Northwest Indian War

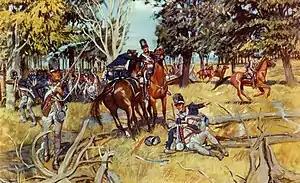
The Legion of the United States at the Battle of Fallen Timbers, 1794

In January 1794, the confederacy sent a delegation to Fort Greenville to arrange the release of two Lenape women held by the Americans. A Lenape chief asked if Wayne was willing to hold peace talks. Wayne said he would only negotiate if the Natives recalled their war parties and released all American prisoners within the next thirty days. Back at the Glaize, militant leaders, surprised that talks had been initiated without authorization from the confederacy, debated the proposal. The militants prevailed, and the matter was dropped.